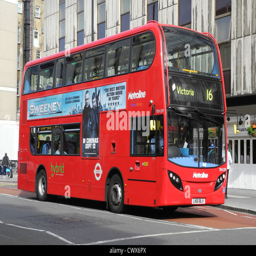
mass transportation system powered by hybrid electric technology